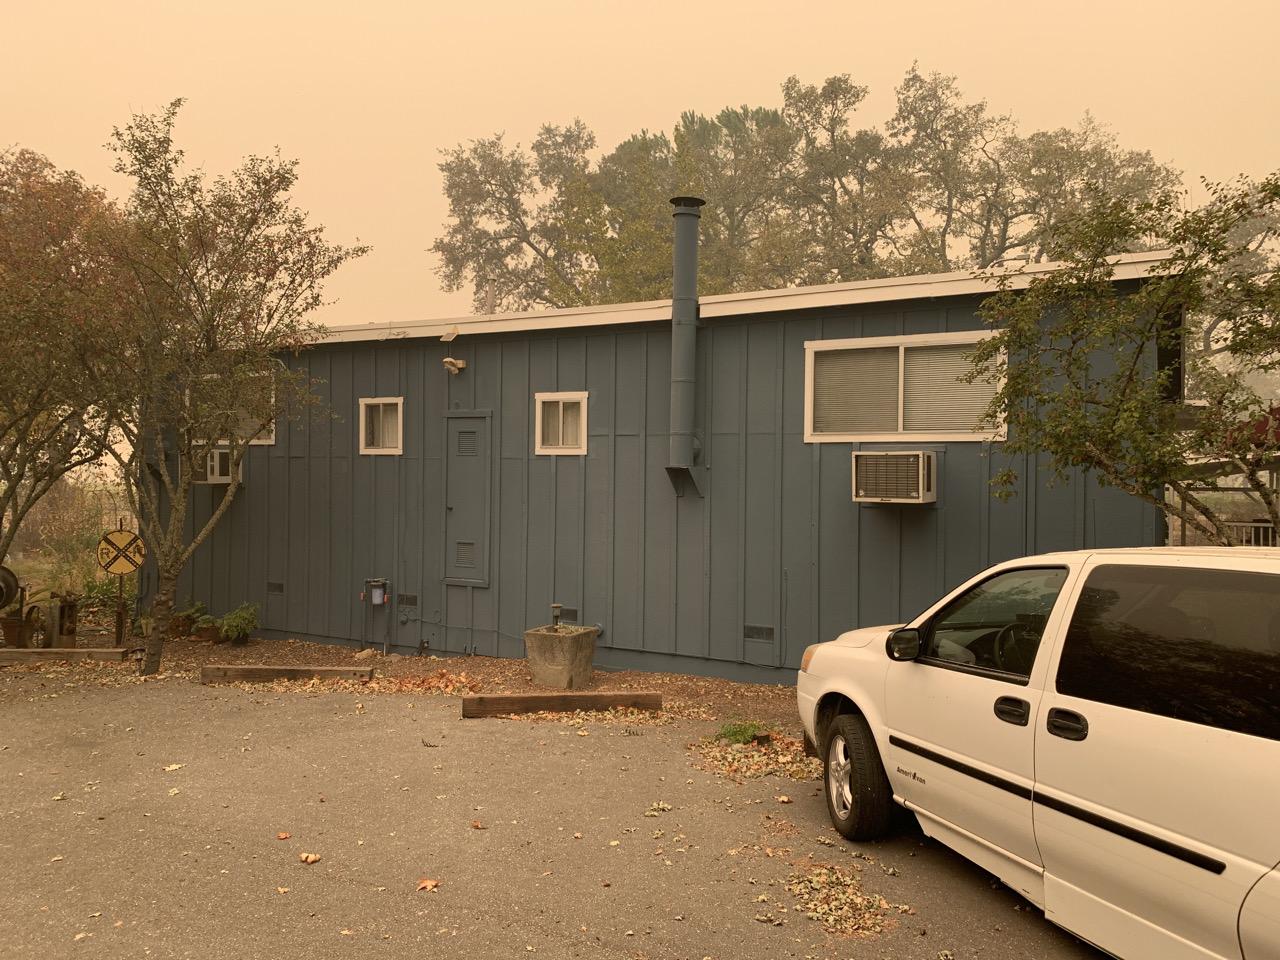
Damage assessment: no_damage